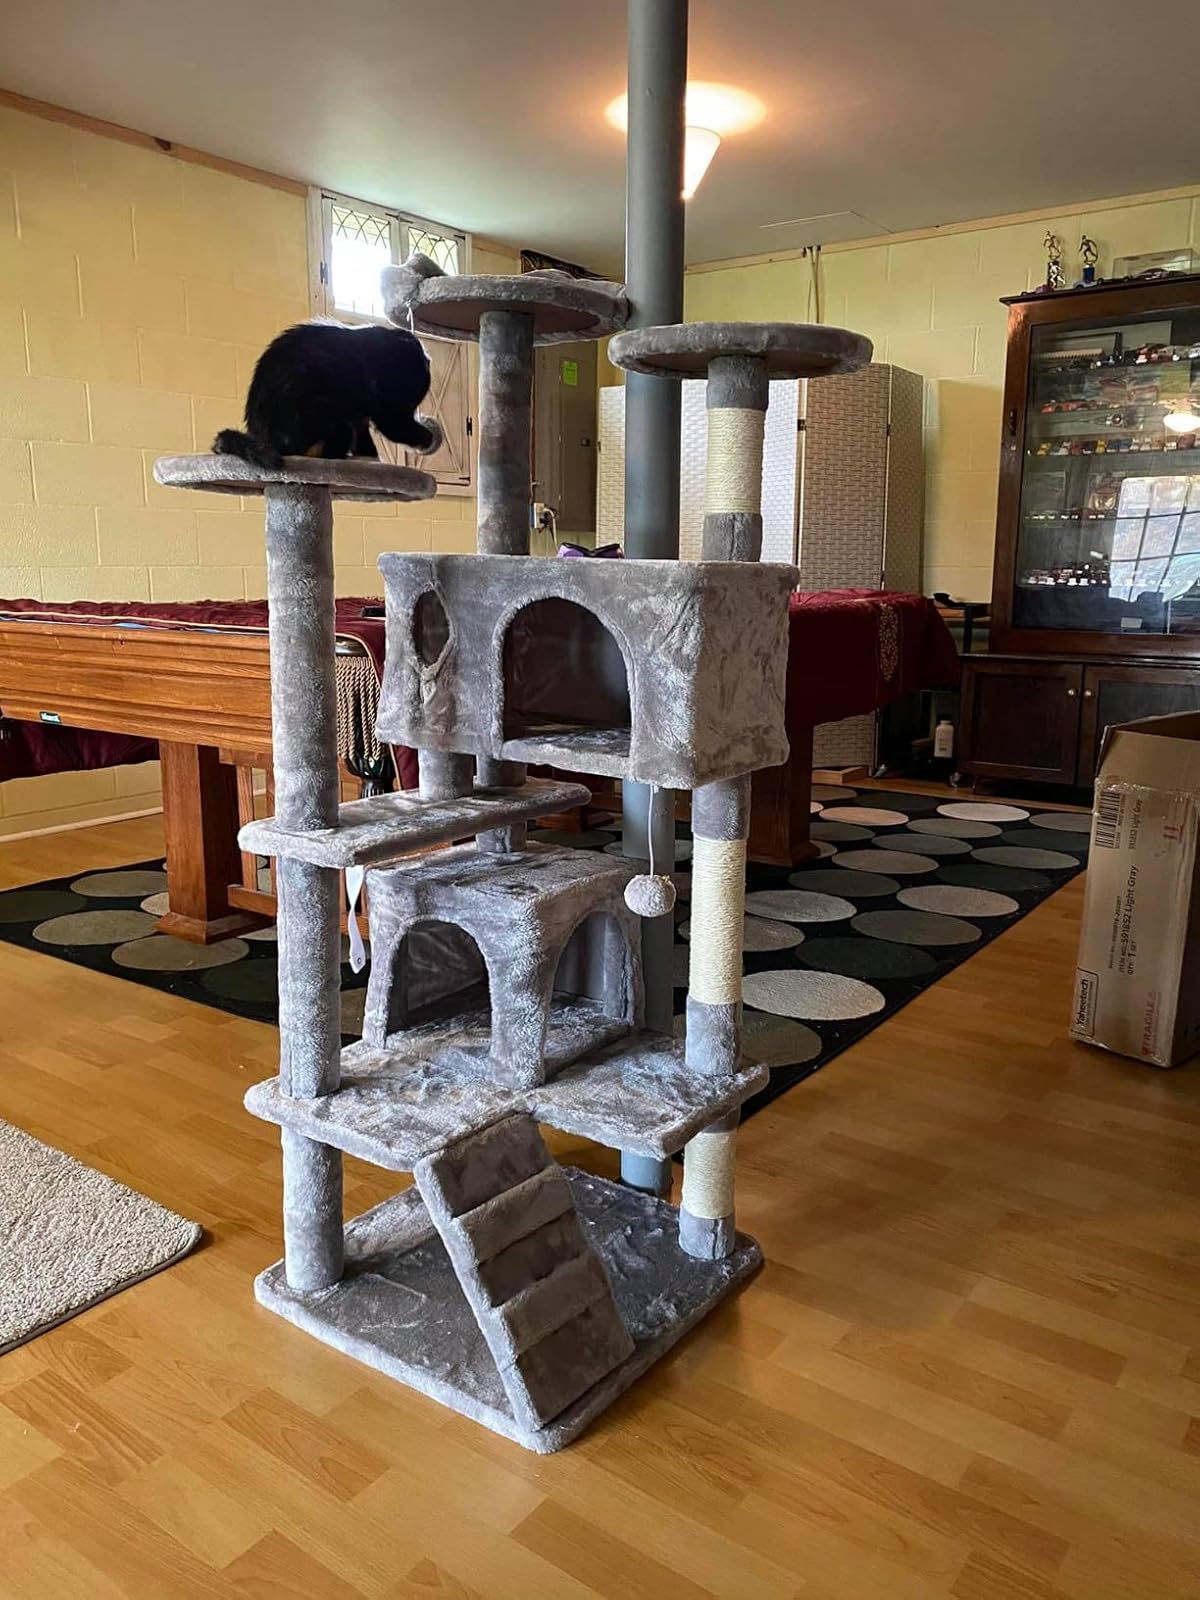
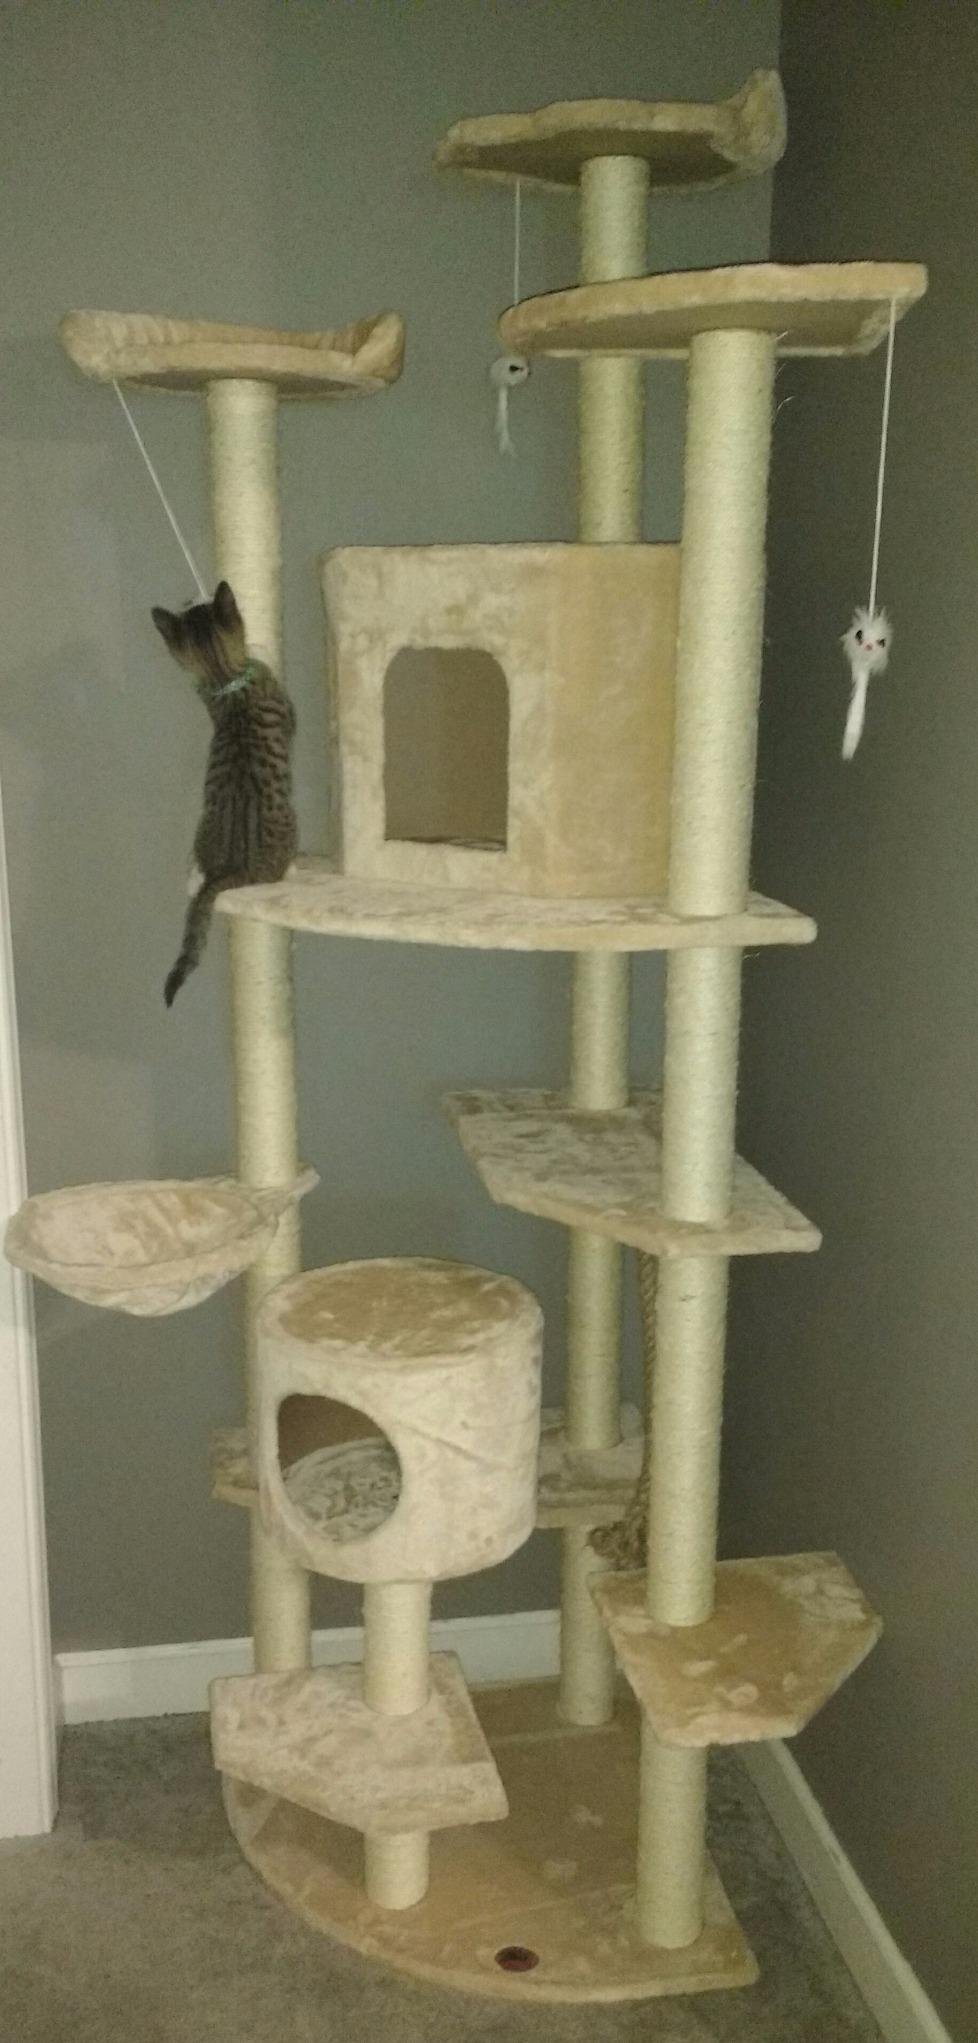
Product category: items_cat tree
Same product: no